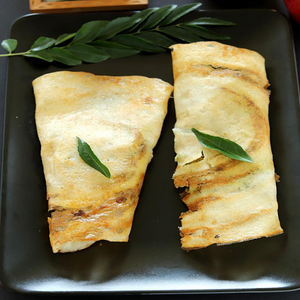
Dish: dosa